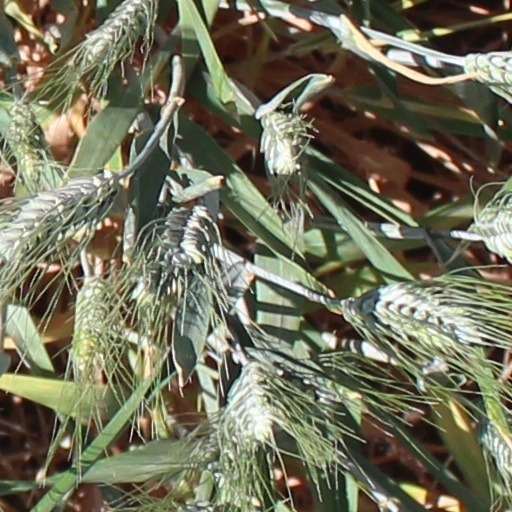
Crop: wheat